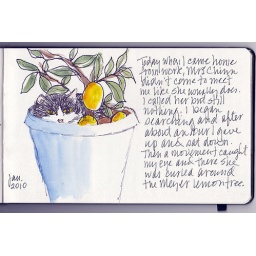
Mrs. Chin in the lemon tree